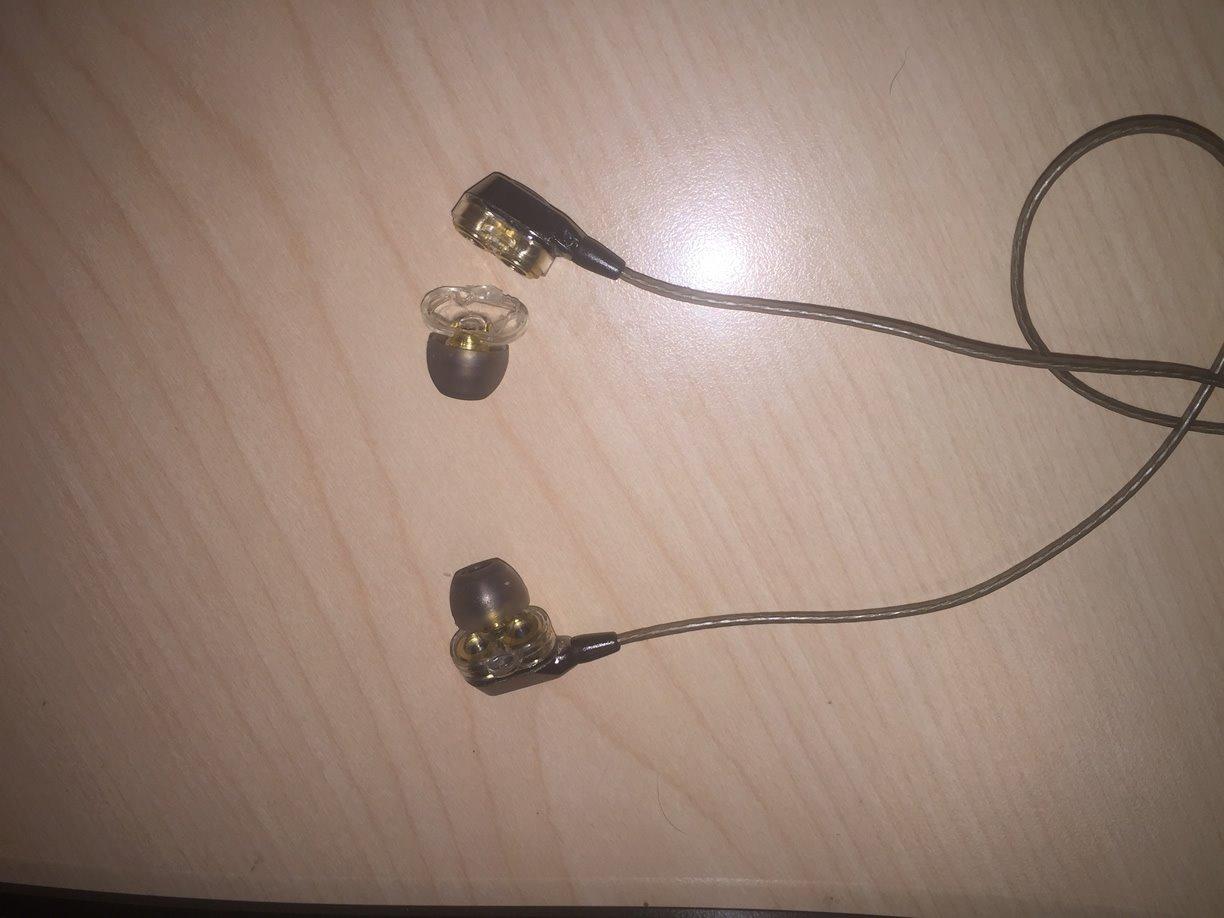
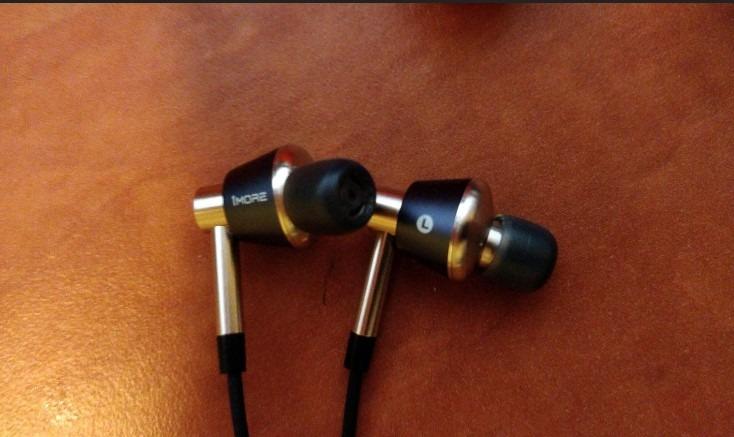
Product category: headphones
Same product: no